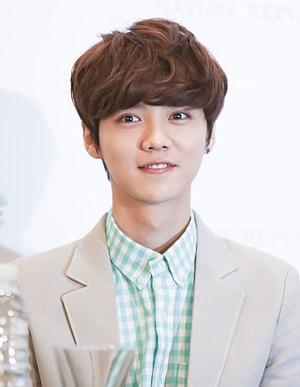
Lu Han plus connu sous le nom de scène Luhan, est un chanteur et acteur chinois né le 20 avril 1990 à Haidian. C'est un ancien membre du boys band EXO et de son sous-groupe EXO-M.